Ugo Bellagamba

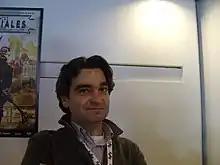
Ugo Bellagamba, Utopiales 2011

Ugo Bellagamba (born 1972) is a French science fiction writer who won the Prix Rosny-Aîné in 2005 (best short story) and 2010 (best novel : "Tancrède, une uchronie"), as well as the Grand Prix de l'Imaginaire in 2008 (best non fiction : "Solutions non satisfaisante, une anatomie de Robert A. Heinlein"). An associate professor at the Law school of the University of Nice, he teaches the history of law.